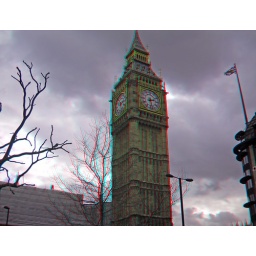
Big Ben London SW1 in anaglyph 3D red blue / cyan glasses